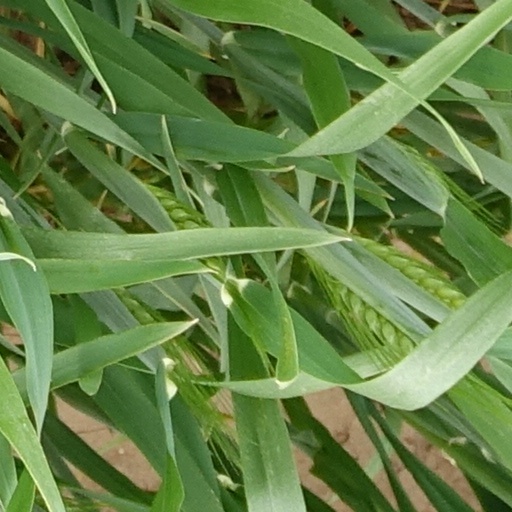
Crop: wheat